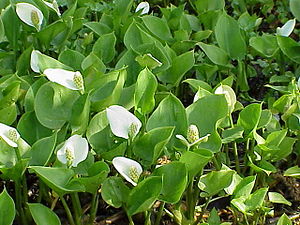
Kærmysse
Kærmysse (Calla palustris)